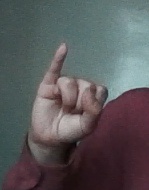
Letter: meem